Charles Pigeon

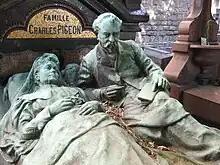
Grave of Charles Pigeon in Montparnasse

After his death he remains noted for his family grave in Montparnasse Cemetery in Paris, which he commissioned in 1905 to hold up to 18 family members. The main feature is a life-sized bronze sculpture of Pigeon (notebook and pencil in hand) and his wife lying on a bed, overlooked by an angel, which had been illuminated by a lamp for many years by his custodians.